Lorna Doone

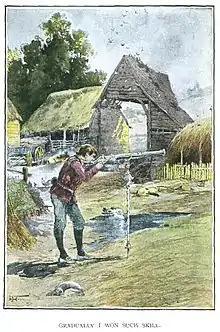
John Ridd learns to fire his father's gun – from an 1893 illustrated edition

Sir Ensor dies, and Carver becomes Lord of the Doones. John helps Lorna escape to his family's farm. Since Lorna is a Doone the Ridds have mixed feelings towards her but still defend her against Carver's retaliatory attack. During a visit from the Counsellor, Carver's father and the wisest Doone, Lorna's necklace is stolen. Sir Ensor had told Lorna the necklace was her mother's. A family friend soon discovers that the necklace belonged to a Lady Dugal, who was robbed and murdered by outlaws. Only her daughter survived.This reveals that Lorna is not a Doone after all, but heiress to a huge fortune. By law, but against her will, she must return to London as a ward in Chancery. Despite John and Lorna's love, their marriage is out of the question.